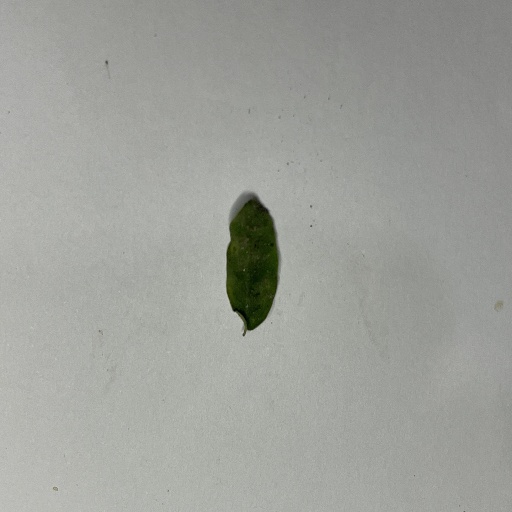
Species: Sojina
Leaf condition: Bacterial Spot